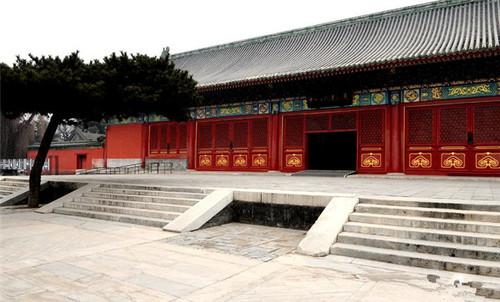
地标名称：北京古代建筑博物馆
所在城市：北京市·西城区